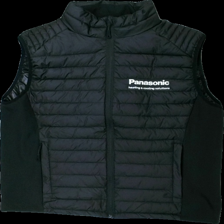
View: front
Type: Vest
Category: Men
Brand: Not in the list
Brand text on label: tee jays
Colors: White, Black
Material: 100% polyester
Pattern: Logo print
Cut: Regular
Size: XL
Season: Autumn
Damage location: top left
Damage 2 location: top right
Damage 3 location: top center
Price range: <50
Recommended usage: Export
Description: svart puffig väst med reklam logga fram
Comment: reklam logga